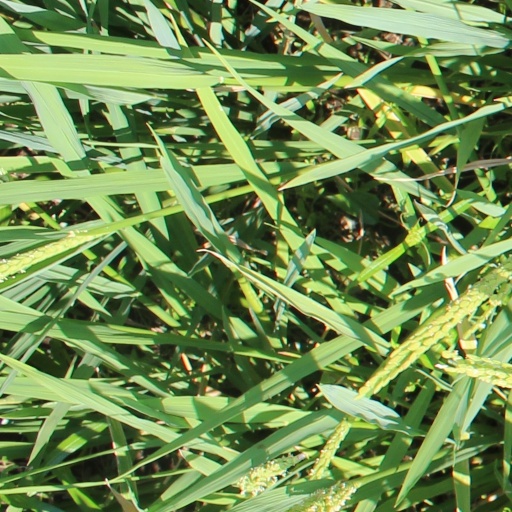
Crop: rice